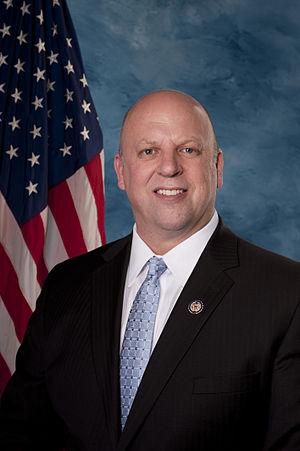
Depuis le recensement de 1980, le Tennessee élit huit membres de la Chambre des représentants des États-Unis.
Scott Eugene DesJarlais, né le 21 février 1964 à Des Moines, est un homme politique américain. Il est réélu représentant du Tennessee en novembre 2014.